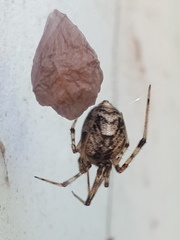
Species: Parasteatoda_tepidariorum